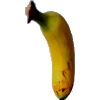
Label: Banana Lady Finger 1